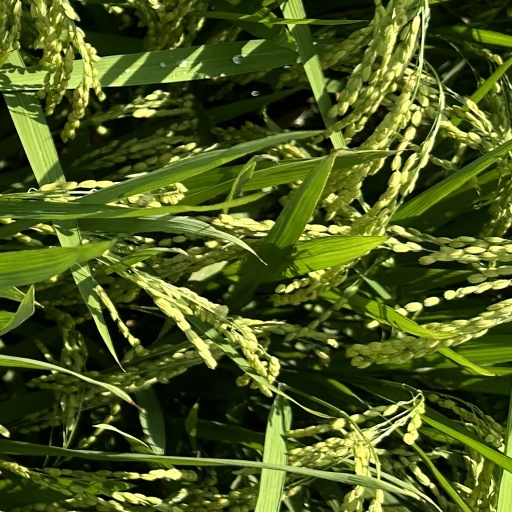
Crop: rice